Malu Mirisata

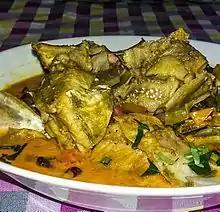
Spicy fish curry made in Sri Lanka

This is a very simple method of cooking fish with chili as a flavor, and using only a few ingredients. This curry is also mass-produced for consumer purchase in packages such as cans and flexible pouches.